History of the Philadelphia 76ers

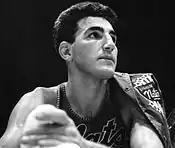
Dolph Schayes joined the Syracuse Nationals in 1948 and played with them until their relocation to Philadelphia following the 1962–63 season. He retired in 1964 after playing 1,059 games for the franchise.

In 1946, Italian immigrant Danny Biasone sent a $5,000 check to the National Basketball League offices in Chicago, and the Syracuse Nationals became the largely Midwest-based league's easternmost team, based in the upstate New York city of Syracuse. The Syracuse Nationals began to play in the NBL in the same year professional basketball was finally gaining some legitimacy with the rival Basketball Association of America that was based in large cities like New York and Philadelphia. While in the NBL with teams largely consisting of small Midwestern towns, the Nationals put together a 21–23 record, finishing in 4th place. In the playoffs, the Nats would be beaten by the fellow upstate neighbor Rochester Royals in 4 games.